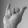
ASL letter: Y